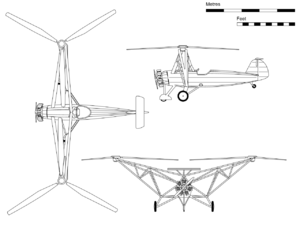
Le Focke-Wulf Fw 61 était un hélicoptère expérimental construit par Henrich Focke en 1932, qui marqua le début de la carrière d'hélicoptériste de ce dernier. Il s'avéra rapidement que c'était le premier modèle d'hélicoptère entièrement fonctionnel au monde. Il fut réalisé en deux exemplaires dans les années 1935-1936 par la société Focke-Wulf, fondée en 1923 par Henrich Focke et Georg Wulf.